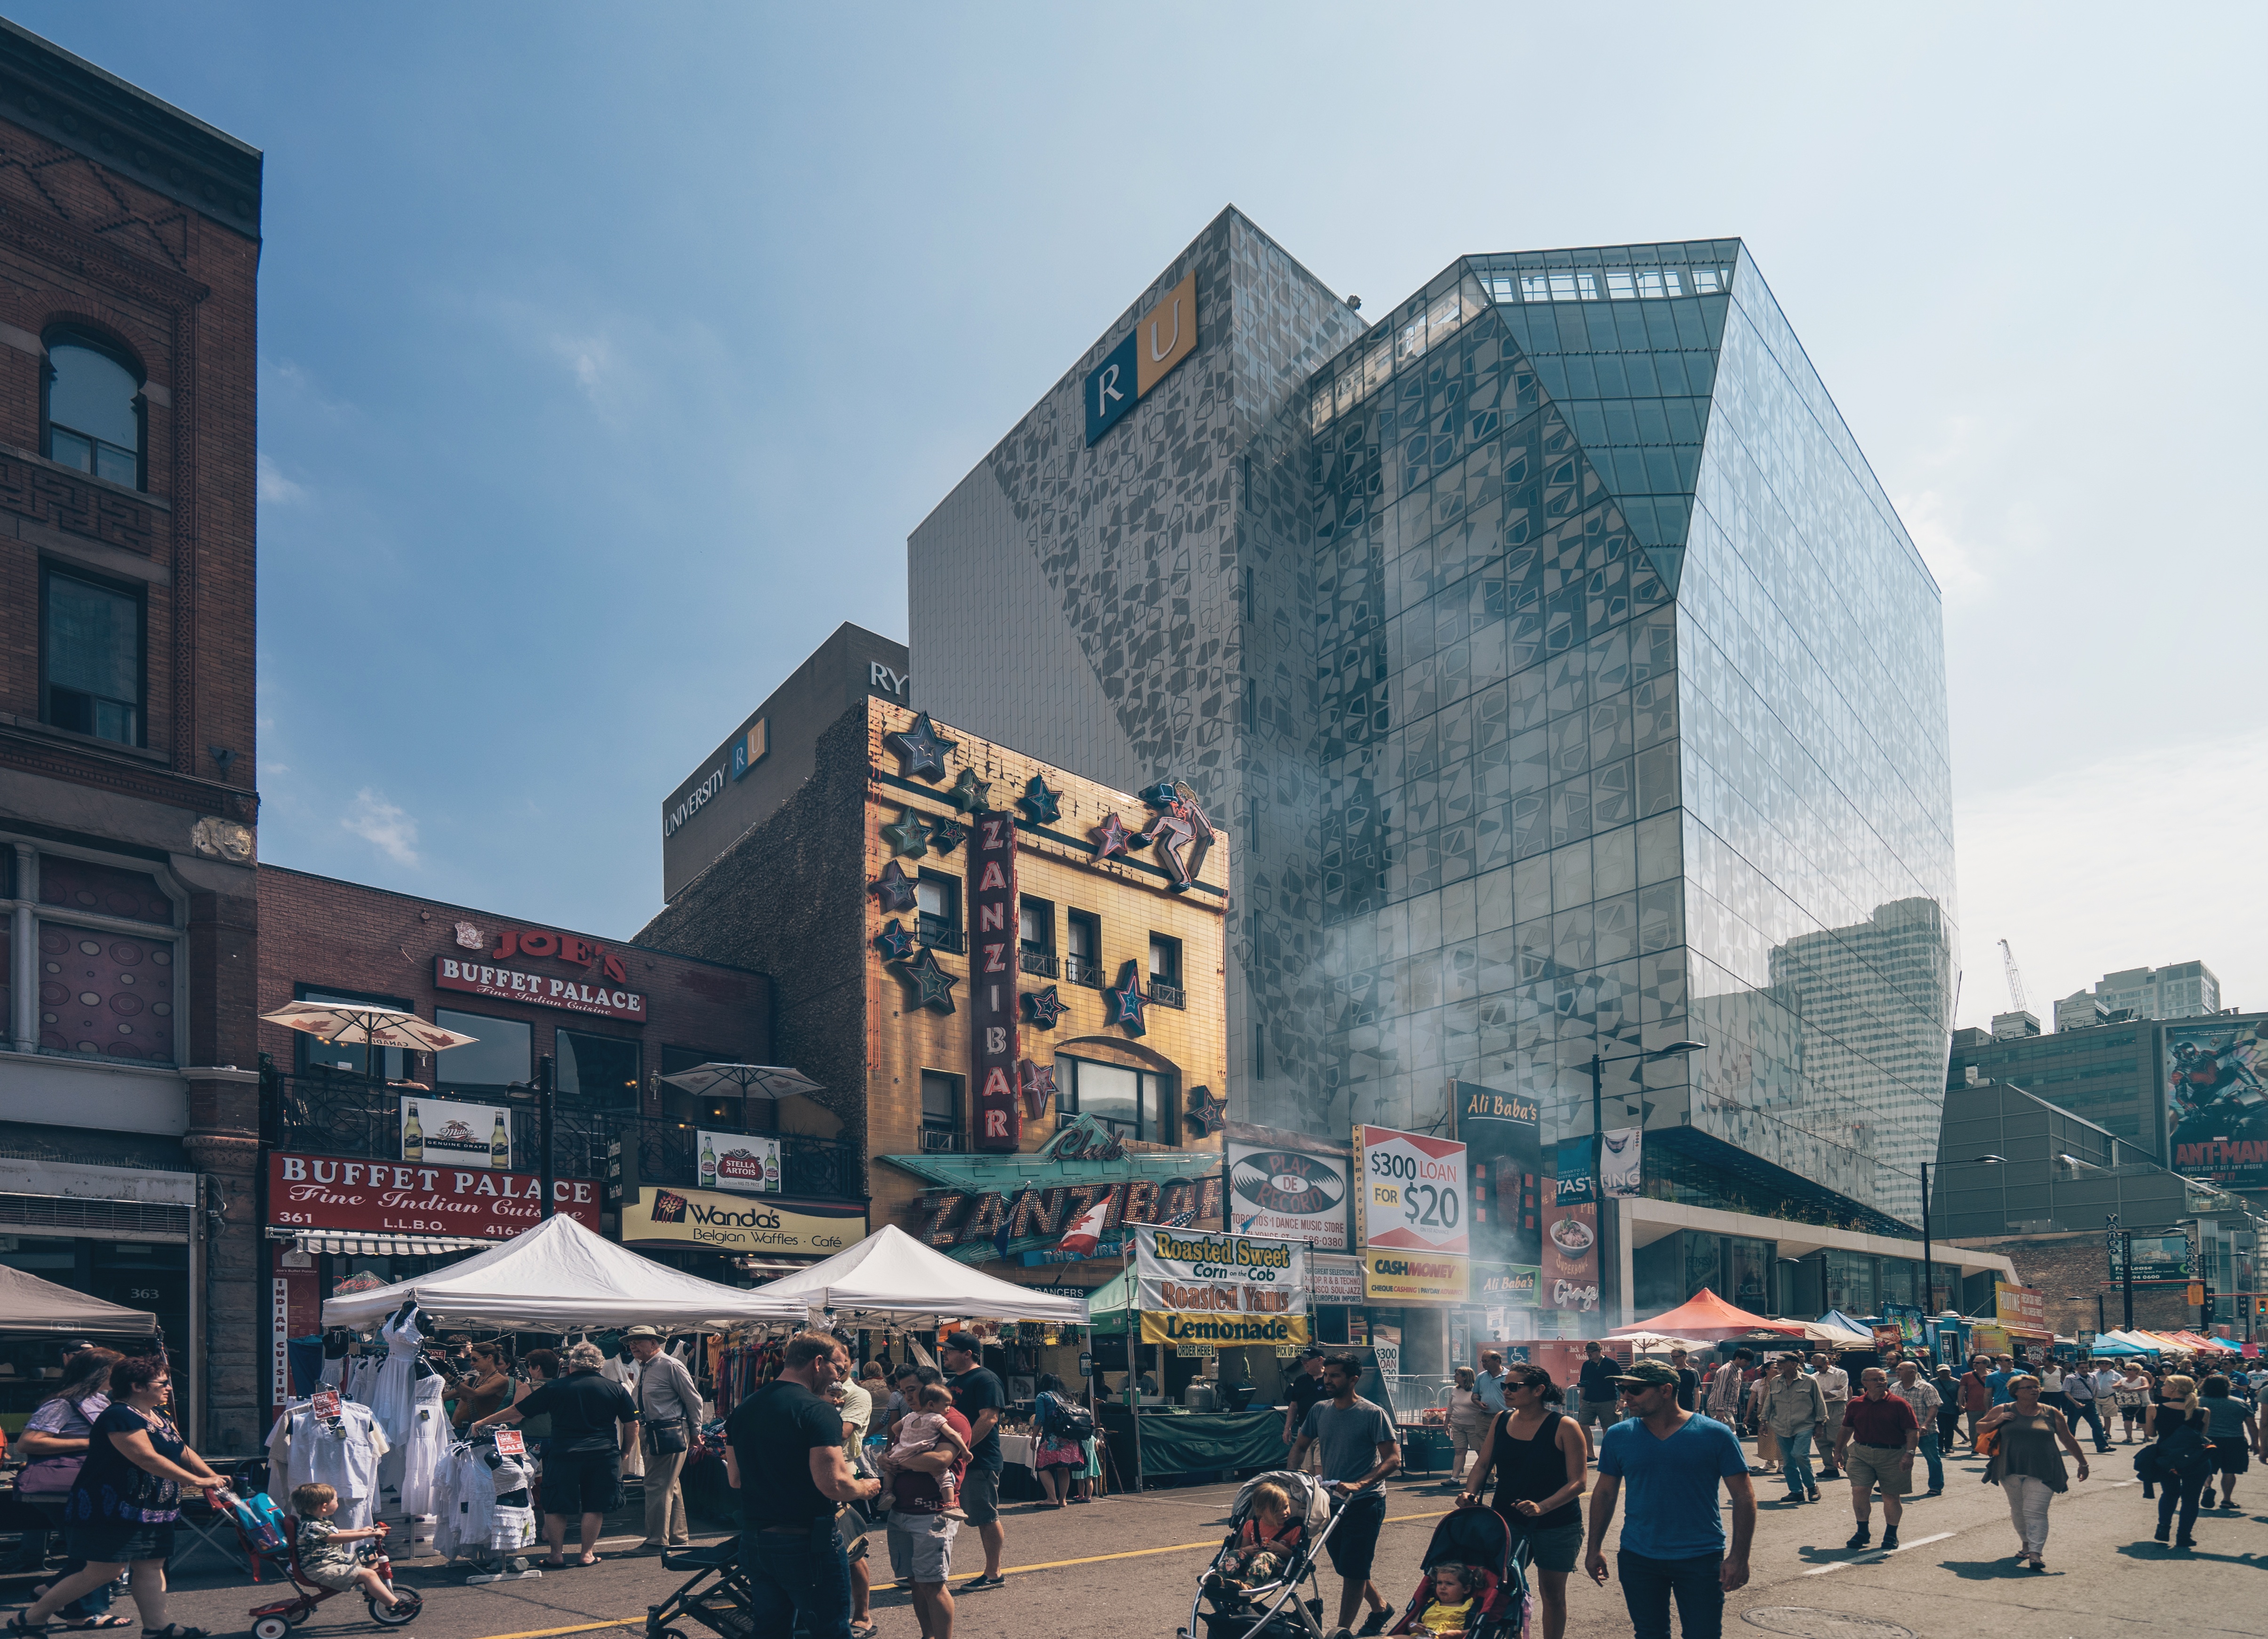
architecture, road, street, town, city, skyscraper, cityscape, downtown, landmark, facade, tourism, tower block, town square, metropolis, neighbourhood, urban area, human settlement